Richard E. Byrd

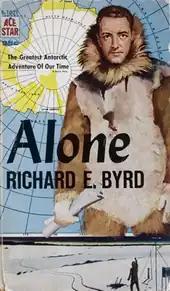
Cover of Byrd's autobiography

As a result of his achievement, Byrd was promoted to the rank of rear admiral by a special act of Congress on December 21, 1929. As he was only 41 years old at the time, this promotion made Byrd the youngest admiral in the history of the United States Navy. By way of comparison, none of his Annapolis classmates became admirals until 1942, after 30 years of commissioned service. He is one of only four persons including Admiral David Dixon Porter, Arctic explorer Rear Admiral Donald Baxter MacMillan and Rear Admiral Frederic R. Harris, to have been promoted to the rank of rear admiral in the United States Navy without having first held the rank of captain.